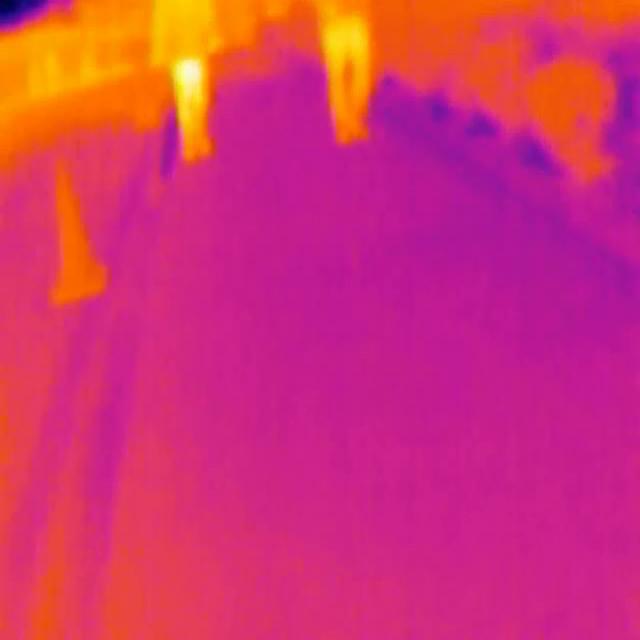
Detected objects:
label: person
label: person